Festival Reggae Donn Sa

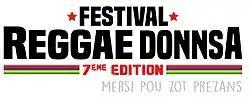

Reggae Donn sa is a reggae music festival held in Mauritius. Reggea Donn sa was first held in 2005, and has since become one of the largest Reggae music festival in the Indian Ocean.